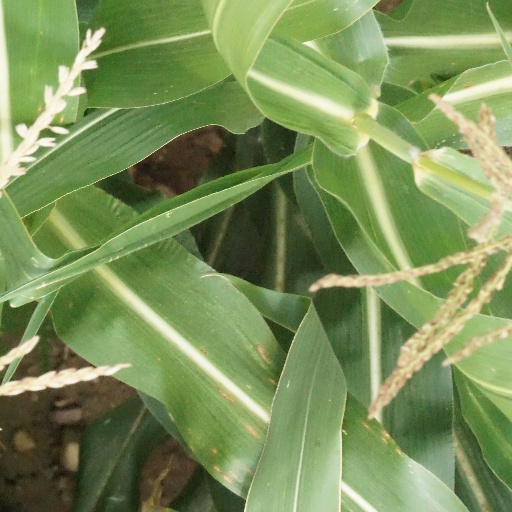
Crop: maize; corn